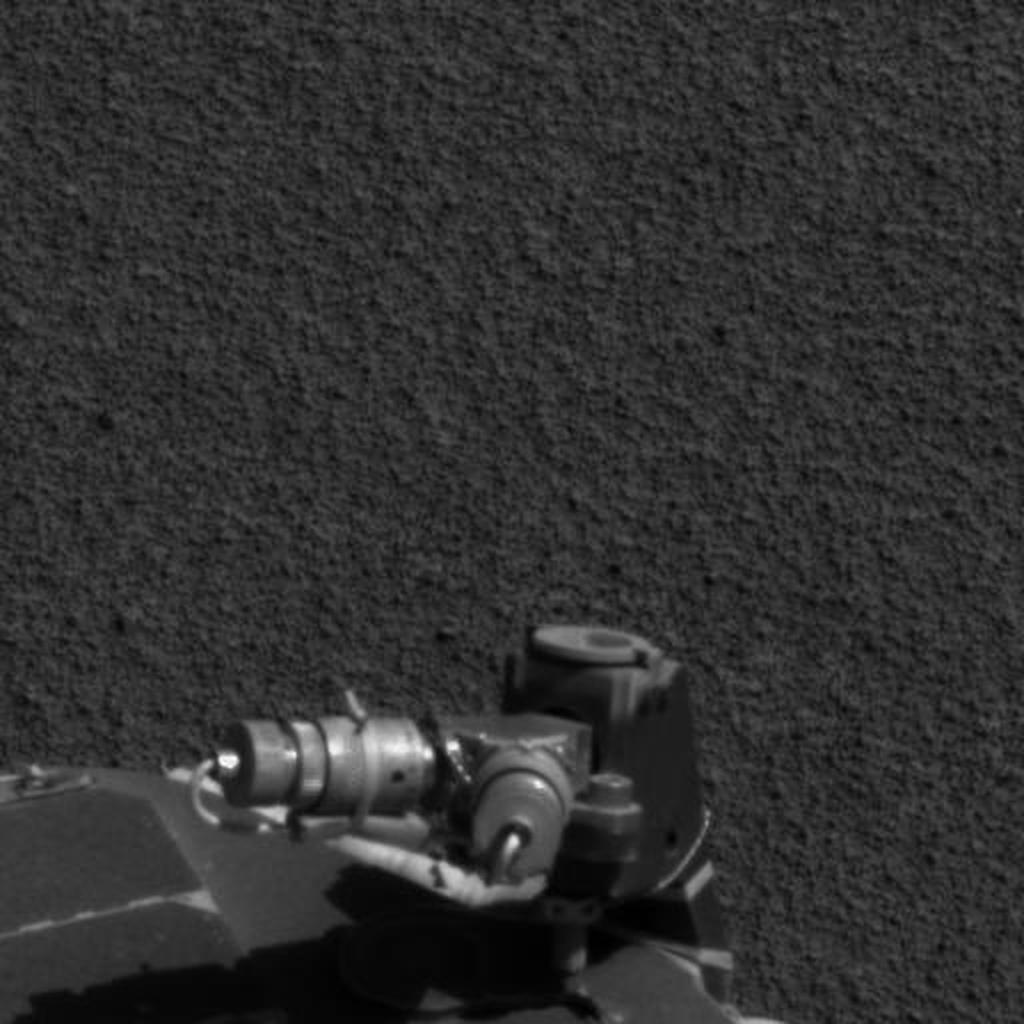
Surface features visible: Rover Deck, Soil, Spherules, Nearby Surface, Rover Parts